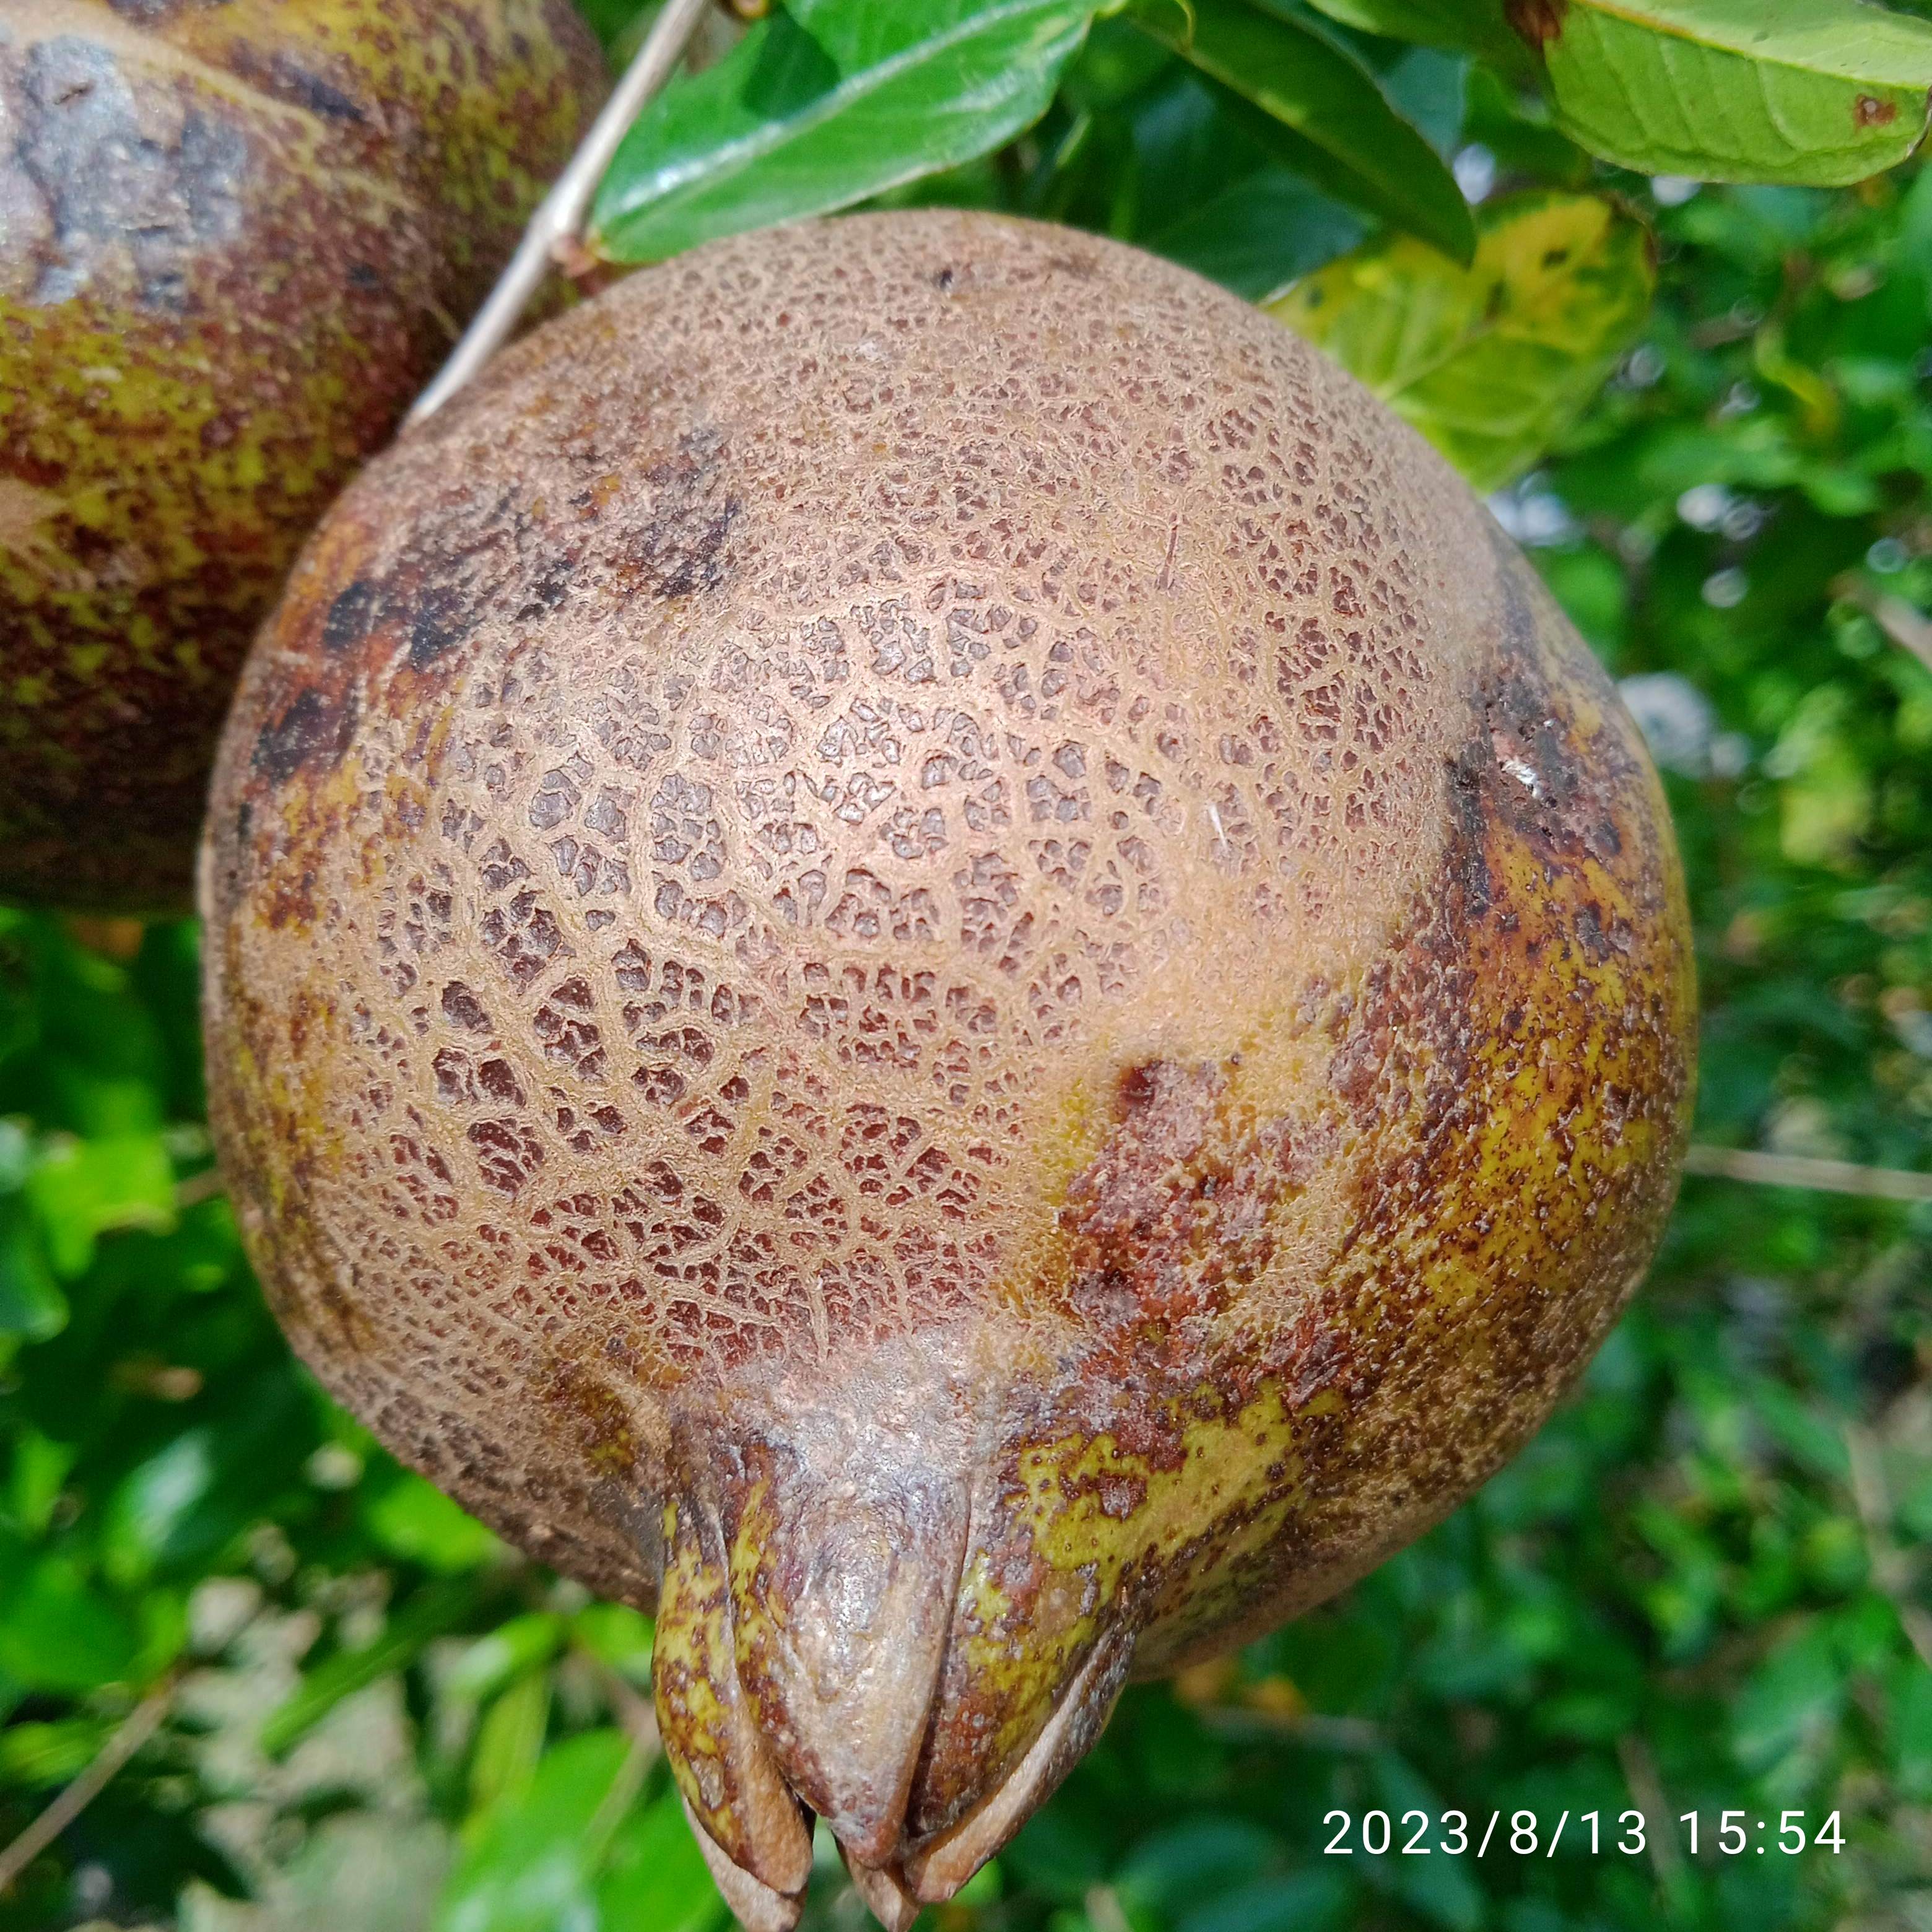
Label: Cercospora